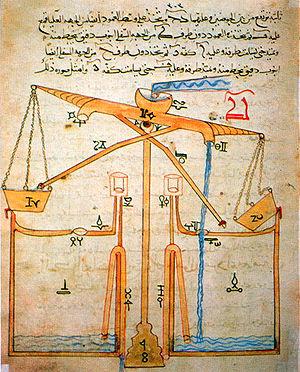
Si l’histoire des techniques ne peut se résumer à la seule histoire des inventions, elles en constituent néanmoins une composante importante. Au-delà des grands faits historiques ou des découvertes scientifiques associées, la chronologie de l’histoire des techniques peut s’articuler autour de quatre thèmes fondamentaux :
Donald Routledge Hill est un ingénieur et historien des sciences et technologies anglais. Spécialement connu pour sa traduction du livre The Book of Knowledge of Ingenious Mechanical Devices de l'ingénieur arabe Ismail al-Jazari.
Dans l'histoire des sciences, on désigne par sciences arabes, les sciences qui se sont épanouies en terres d'Islam entre le VIIIᵉ siècle et le XVᵉ siècle. L'adjectif « arabe » fait référence à la langue scientifique qui, à cette époque, permet de transmettre les connaissances scientifiques d'un bout à l'autre de l'empire arabo-musulman.
Le Livre de la connaissance des procédés mécaniques ou Livre de la connaissance des dispositifs mécaniques ingénieux est un ouvrage rédigé en 1206 par Ismail al-Jazari, communément désigné Al-Jazari. Une centaine de dispositifs mécaniques y sont décrits, dont 80 sont des vaisseaux de divers types. Des instructions sur la manière de les construire accompagnent leur description. Son Livre de la connaissance sur les procédés mécaniques semble avoir été très populaire si l'on en juge par le grand nombre de copies manuscrites de l'ouvrage. L'auteur prend soin de préciser à plusieurs reprises qu'il ne décrit que les dispositifs qu'il a lui-même construits. L'ouvrage semble d'ailleurs conçu de façon à inviter les lecteurs à réaliser eux-mêmes les dispositifs qui y sont décrits.